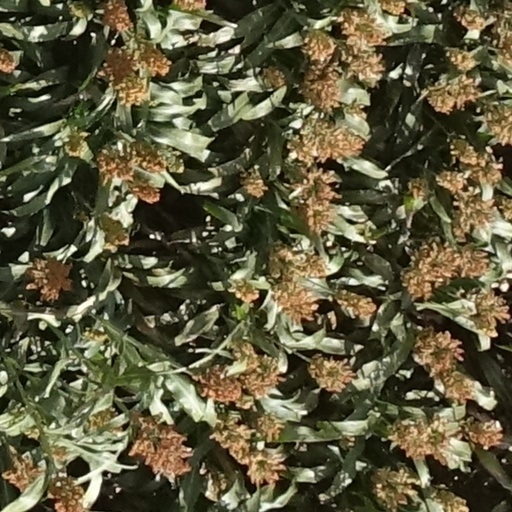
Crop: sorghum